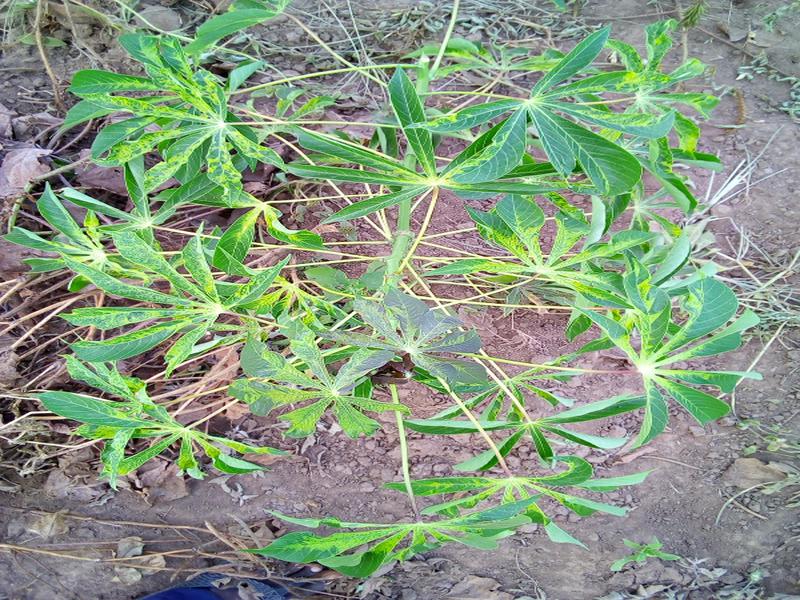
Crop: cassava
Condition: mosaic_disease